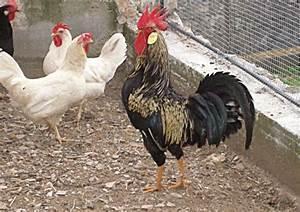
chicken